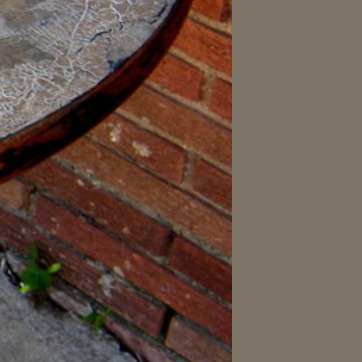
Material: brick